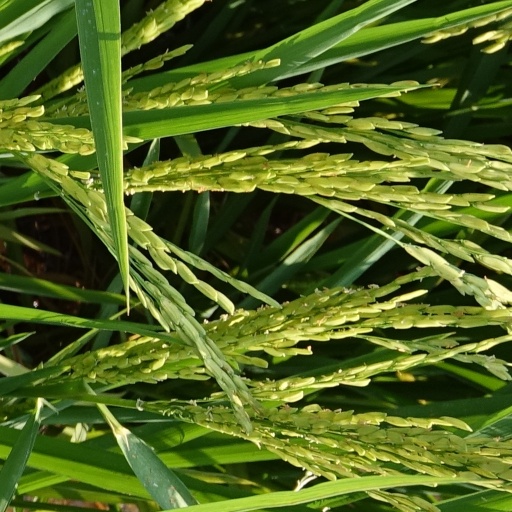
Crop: rice